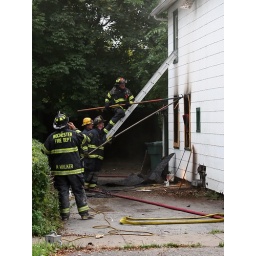
The fire is in the walls, the fire fighters are pulling at the window and outside wall to get to it.